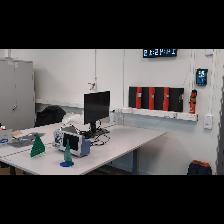
Label: NonHuman